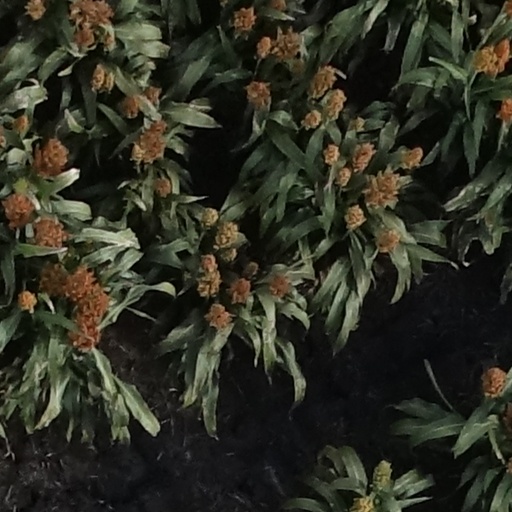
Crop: sorghum